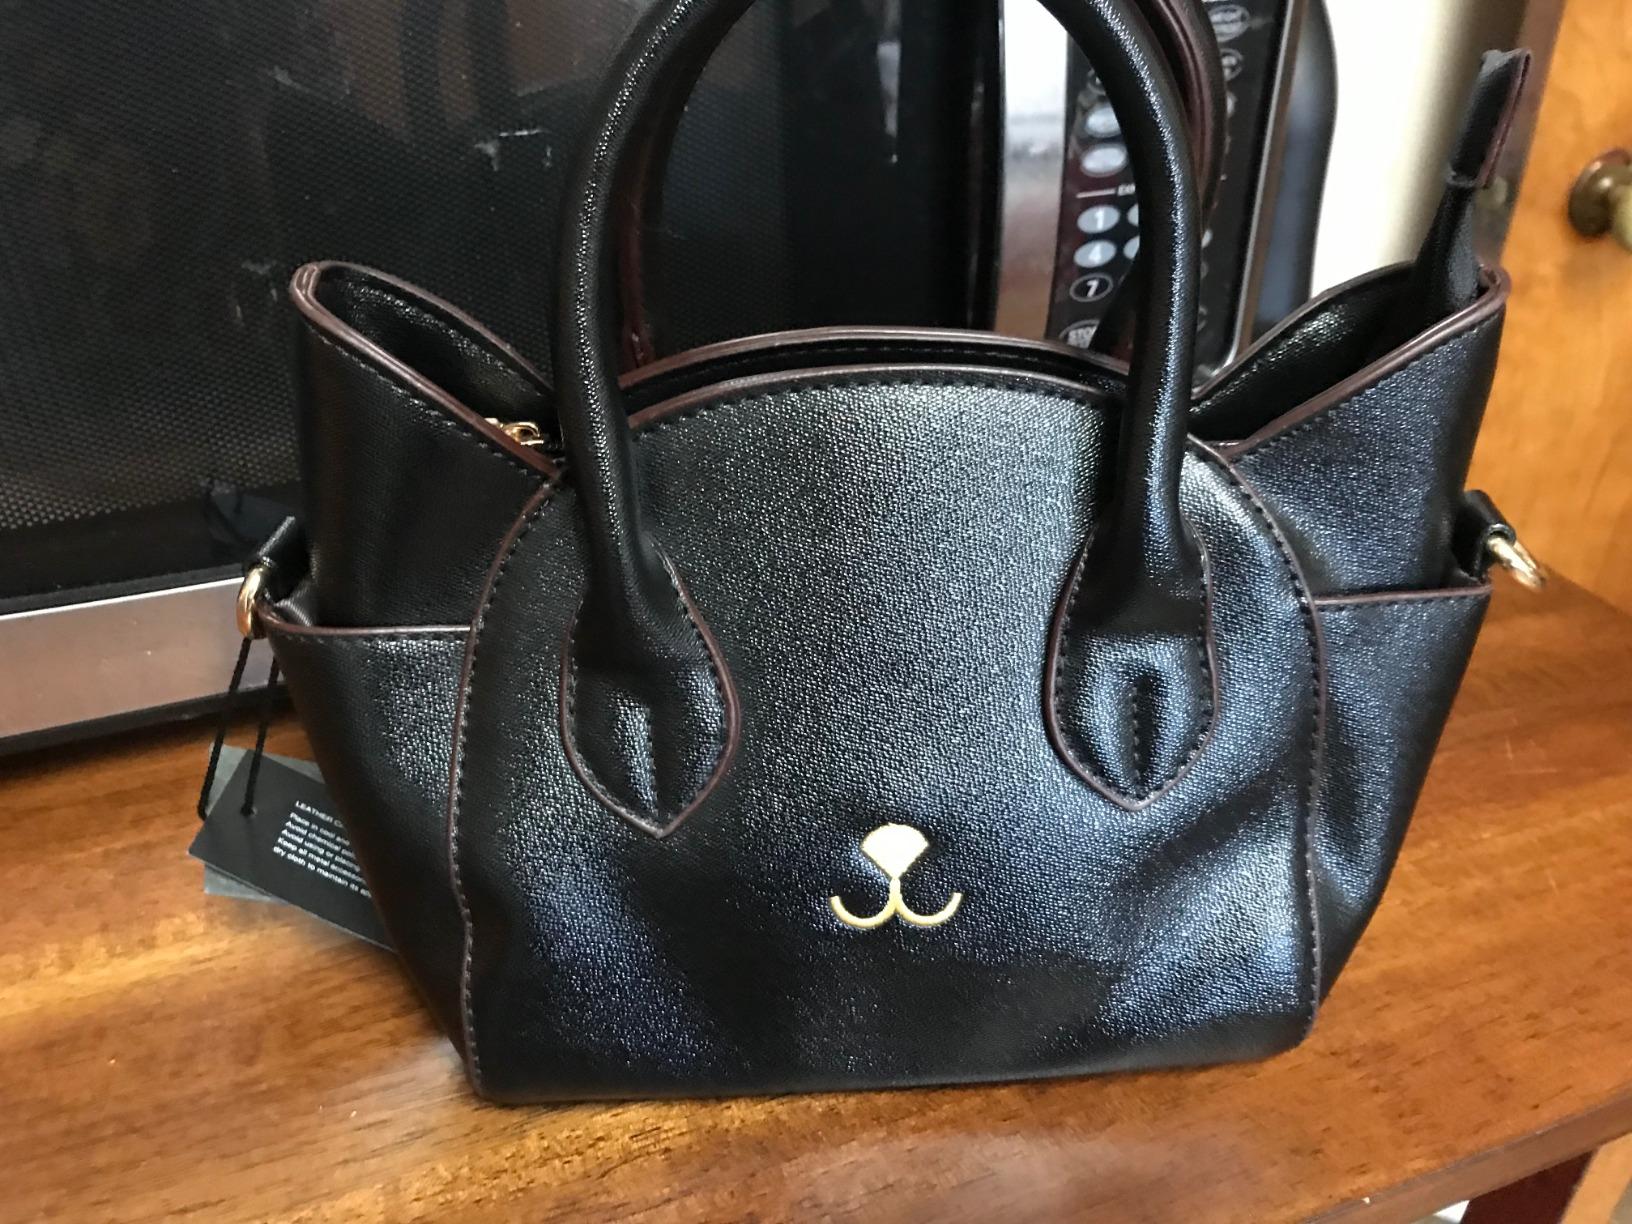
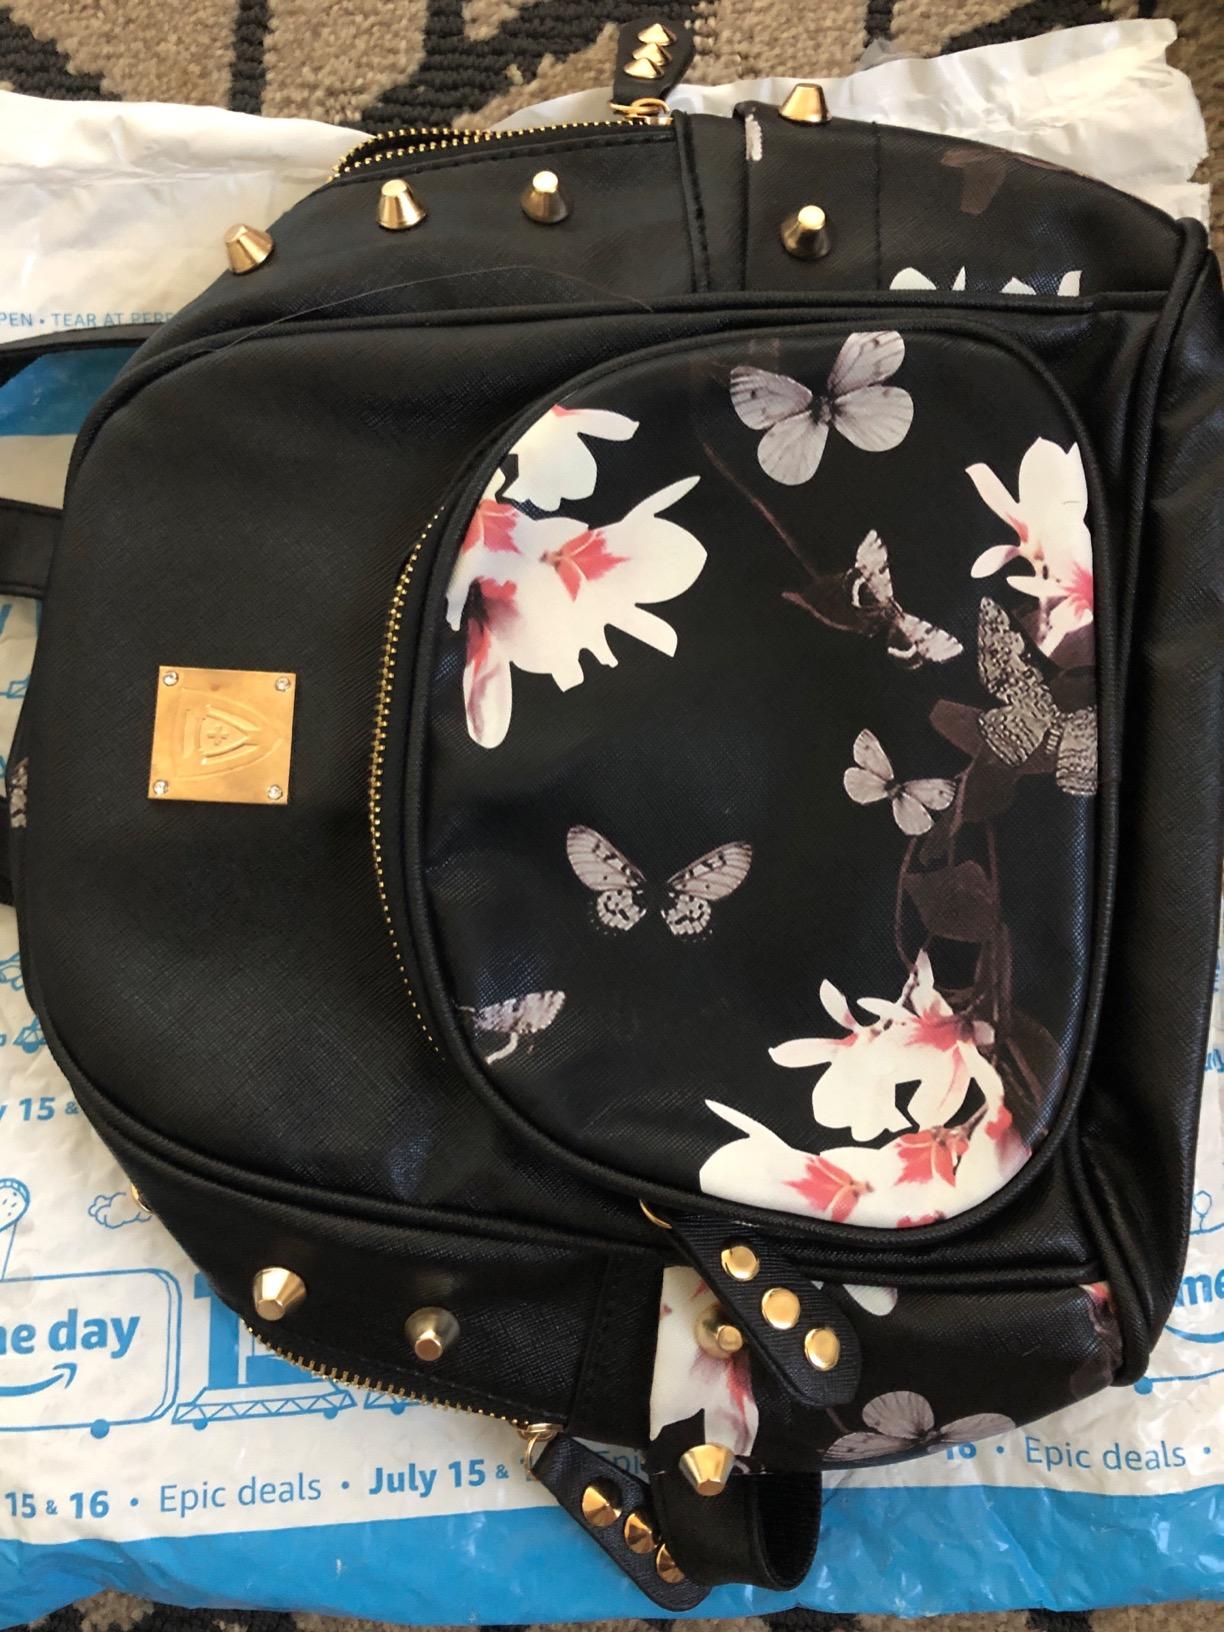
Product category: accessories_handbag
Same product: no